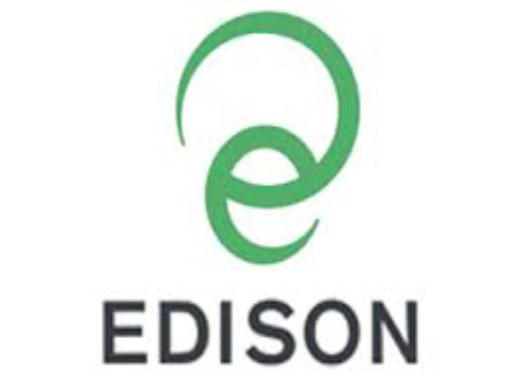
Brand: Edison
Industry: Others